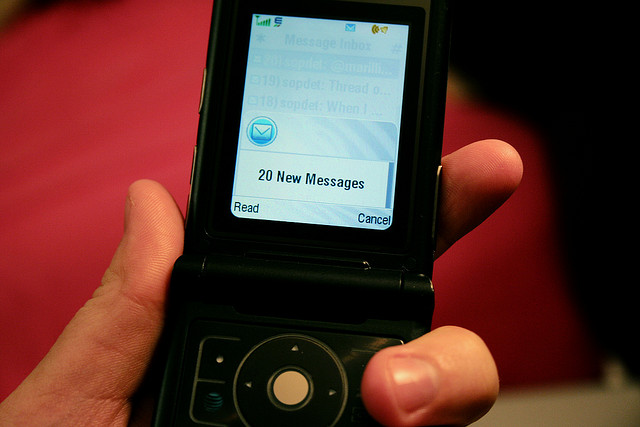
user: Given an image and a question. Answer the question in a short answer. Question: Is this product manufactured by apple or another brand? Short Answer:
assistant: another brand